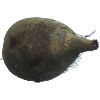
Label: Beetroot 1